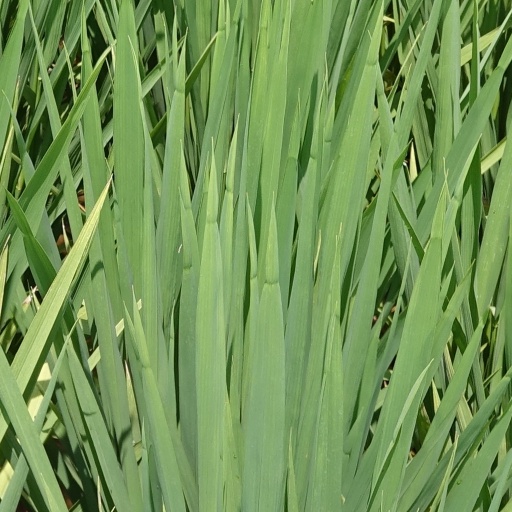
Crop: rice